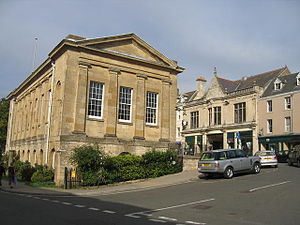
Chipping Norton
Chipping Norton er en købstad og civil parish i Cotswold Hills i distriktet West Oxfordshire, Oxfordshire, England. Byen ligger omkring 19 km sydvest for Banbury og 29 km nordvest for Oxford. Ved en folketælling i 2011 havde Chipping Norton et indbyggertal på 6.337.